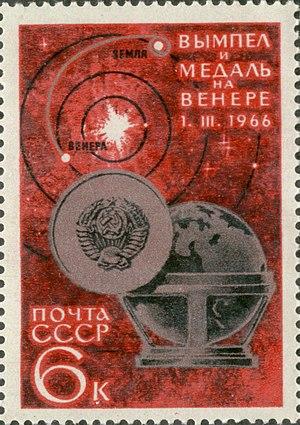
Venera 3 est une sonde spatiale soviétique du même type que Venera 2.